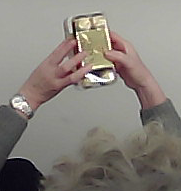
Product: rocher_chocolate